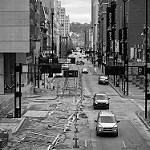
Label: B & W